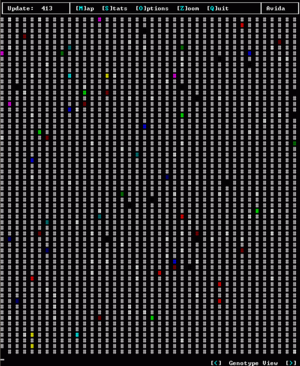
Avida est une plateforme logicielle libre de simulation de vie artificielle, destinée à l'étude de l'évolution biologique de programmes informatiques. Ceux-ci s'auto-reproduisent et évoluent au fil des générations en fonction d'une chaîne de symboles simulant un génome. Avida est en constant développement par le laboratoire Digital Evolution Lab de Charles Ofria à l'Université de l'État du Michigan. Avida fut créé par Charles Ofria, Chris Adami et C. Titus Brown à Caltech en 1993. Sa conception s'est inspirée du système Tierra.